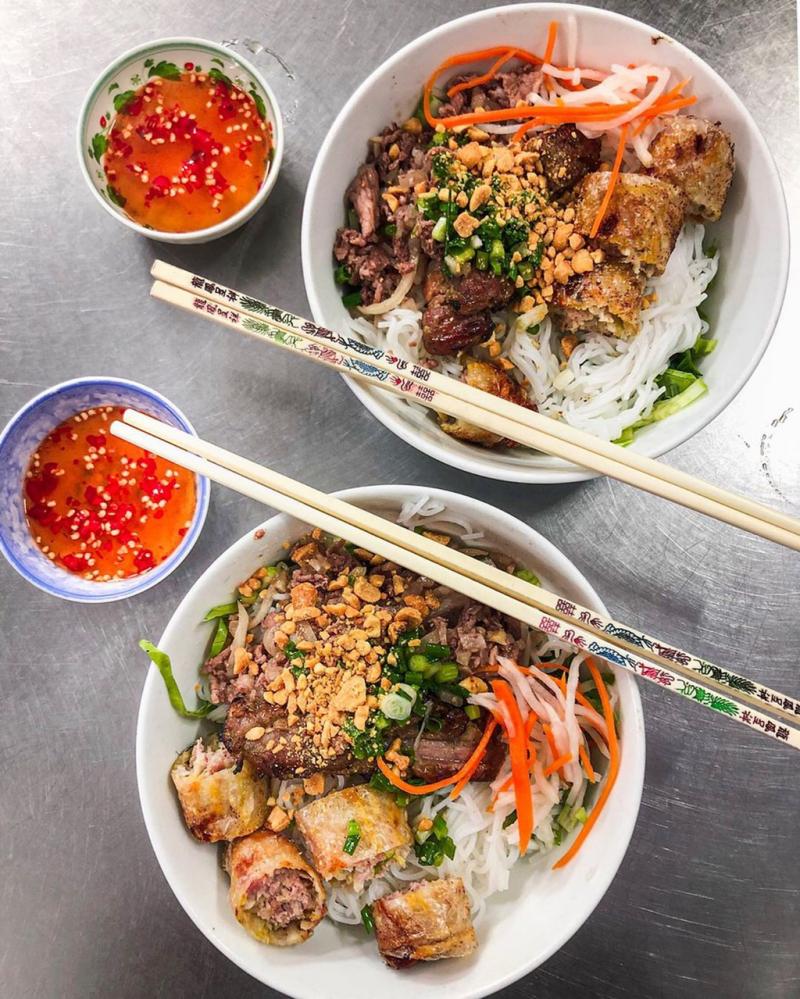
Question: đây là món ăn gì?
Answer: đây là bún thịt nướng